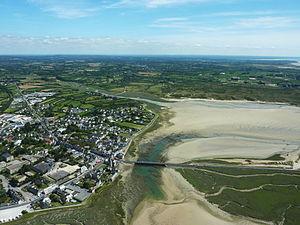
Prise de vue d'ULM de la ville de Portbail (50) et de son Havre
Portbail, ou Port-Bail, est une ancienne commune française, située sur la Côte des Isles dans le département de la Manche en région Normandie, peuplée de 1 516 habitants, commune déléguée au sein de Port-Bail-sur-Mer depuis le 1ᵉʳ janvier 2019.
Le Gris ou la Grise qui se confond aussi avec la rivière d'Olonde est un fleuve côtier de la Manche qui se jette à Portbail formant un des havres de la Côte des Havres entre celui de Carteret et de Surville.
Port-Bail-sur-Mer est une commune française, située dans le département de la Manche en région Normandie, peuplée de 2 588 habitants.